Symbionese Liberation Army

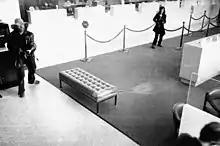
Patty Hearst (right) yelling commands at bank customers. SLA leader Donald DeFreeze can be seen to the left

The SLA's next action was the armed robbery of the Hibernia Bank branch at 1450 Noriega Street in San Francisco, on April 15, 1974. The group needed money and chose this site, because they wanted to make a public statement and knew it had cameras, but they shot and wounded two people in the course of the robbery.